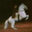
Label: horse